Question: Where was the picture taken?
Tambaya: Yaushe aka ɗauki hoton?
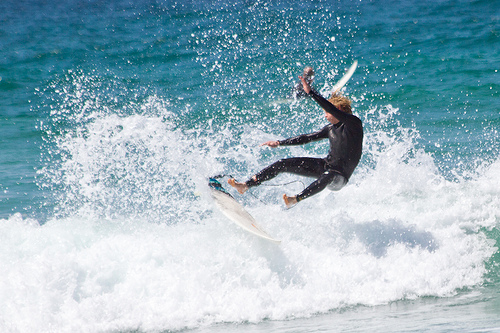
Answer: At a beach.
Amsa: A gaɓar teku.